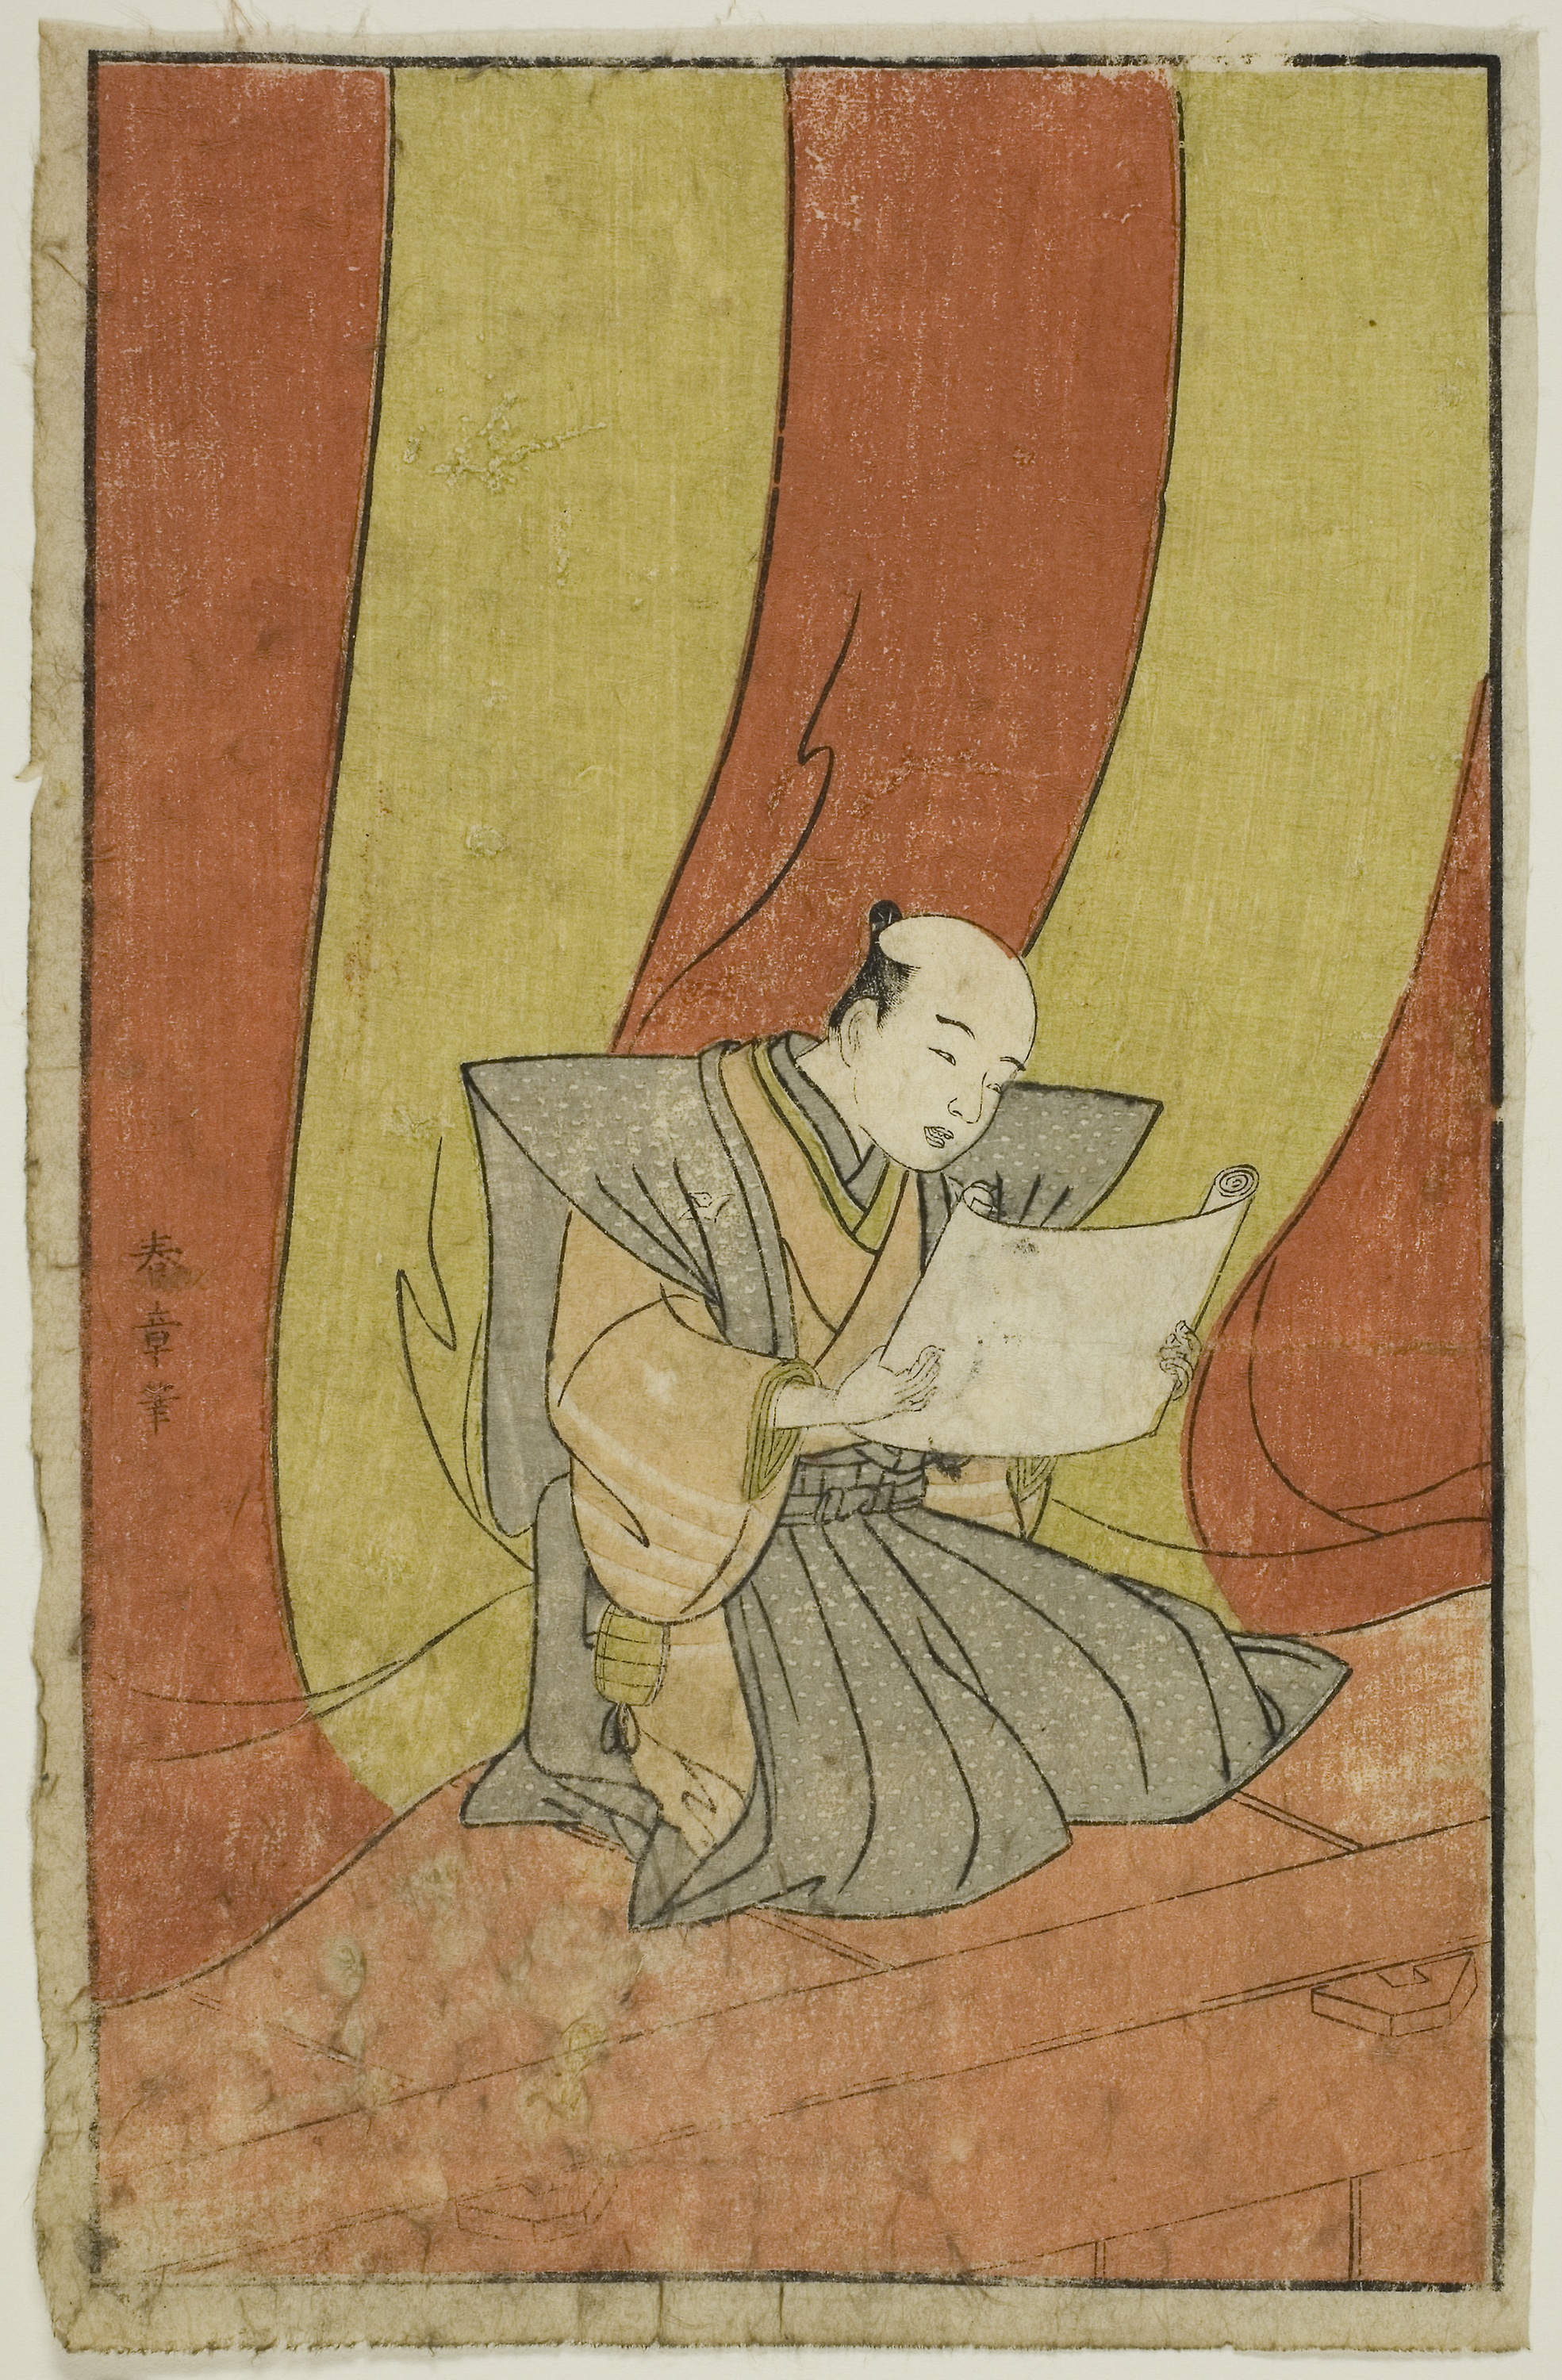
painting, art, illustration, modern art, visual arts, artwork